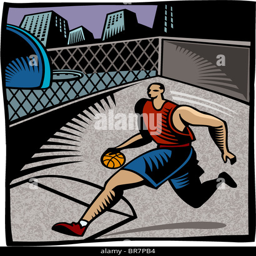
a basketball player running in a court